Devisingh Ransingh Shekhawat

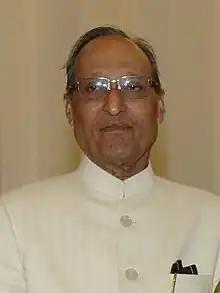
Shekhawat in 2010

Devisingh Ramsingh Shekhawat ( – 24 February 2023) was an Indian agriculturist and politician who served as the first gentleman of India as the husband of President Pratibha Patil. He also served as the first gentleman of Rajasthan and also as mayor of Amravati. He was a member of the Indian National Congress.